Kydd (novel)

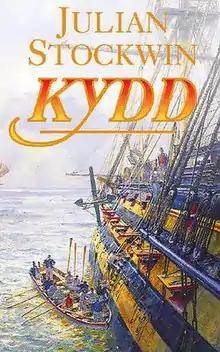
UK first edition cover

Kydd, first published in 2001, is a historical novel by Julian Stockwin. This first instalment in Stockwin's series of novels set during the Age of Fighting Sail tells the story of Thomas Kydd, who is pressed into service on a British ship in 1793. The book is unusual in that the hero is an ordinary pressed man, not an officer as is most common in nautical fiction.